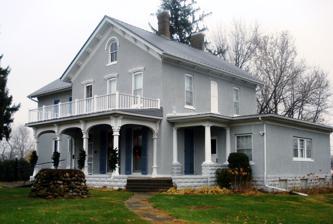
Building: Jonathan Clark Conger House
Country: United States of America
Year built: 1848
Historic house in Iowa, United States United States historic place Jonathan Clark Conger House U.S. National Register of Historic Places Show map of Iowa Show map of the United States Location 903 E. Washington St., Washington, Iowa Coordinates 41°17′53″N 91°40′54″W / 41.29806°N 91.68167°W / 41.29806; -91.68167 Area 2.9 acres (1.2 ha) Built 1848, 1867 Built by John Patterson Huskins NRHP reference No. 74000815 Added to NRHP June 28, 1974 The Jonathan Clark Conger House (now the Conger House Museum ) is a historic house museum located at 903 East Washington Street in Washington, Iowa . Description and history The original section of the house was built by teacher and author of the first Washington County history Nathan Littler. Businessman Jonathan Clark Conger bought the house and added major additions in 1867 that were built by John Patterson Huskins. Conger was also responsible for adding a small den in 1906. The two-story brick house was covered with concrete sometime in the early 20th century. The cement and concrete block porch replaced the 1870s era wooden porch. The house has subsequently been converted into a house museum operated by the Washington County Historical Society. It was listed on the National Register of Historic Places in 1974. References